Günter Petzow

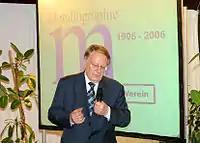
Petzow speaking in 2006

Günter Petzow (8 July 1926 – 4 February 2024) was a German materials scientist and the director at the Max Planck Institute for Metals Research.